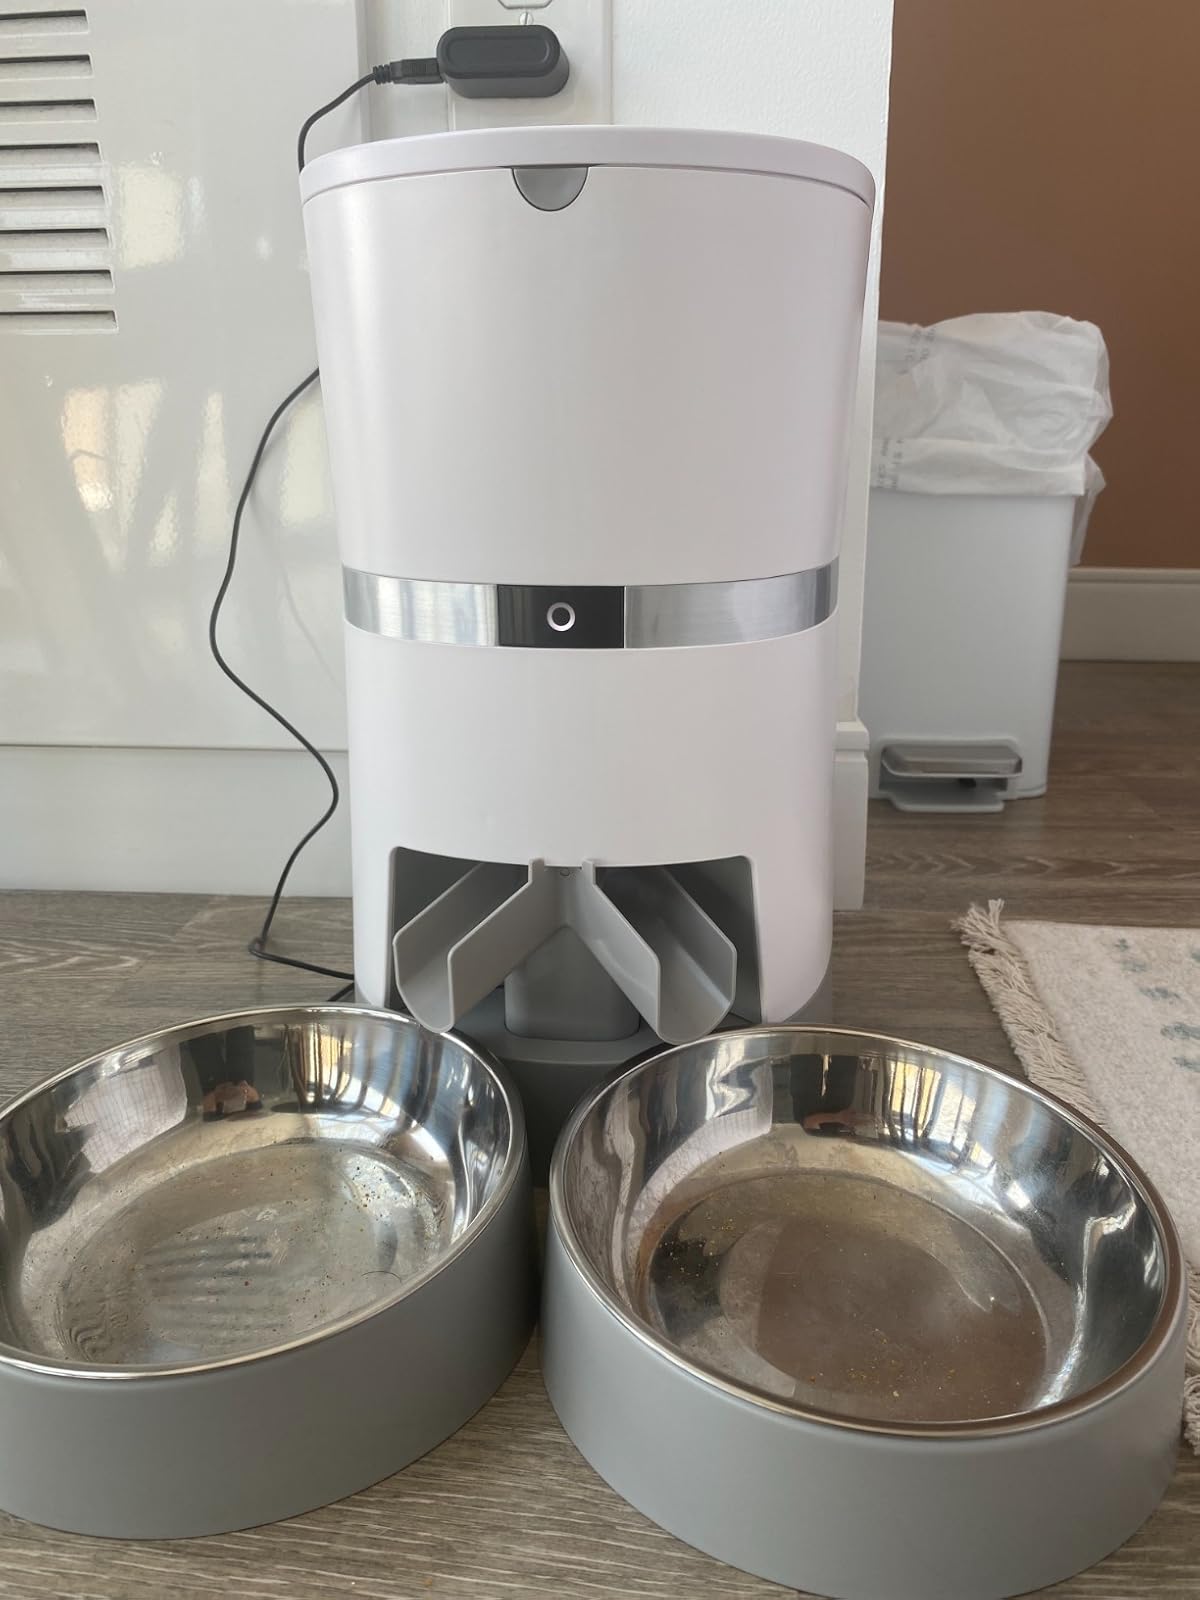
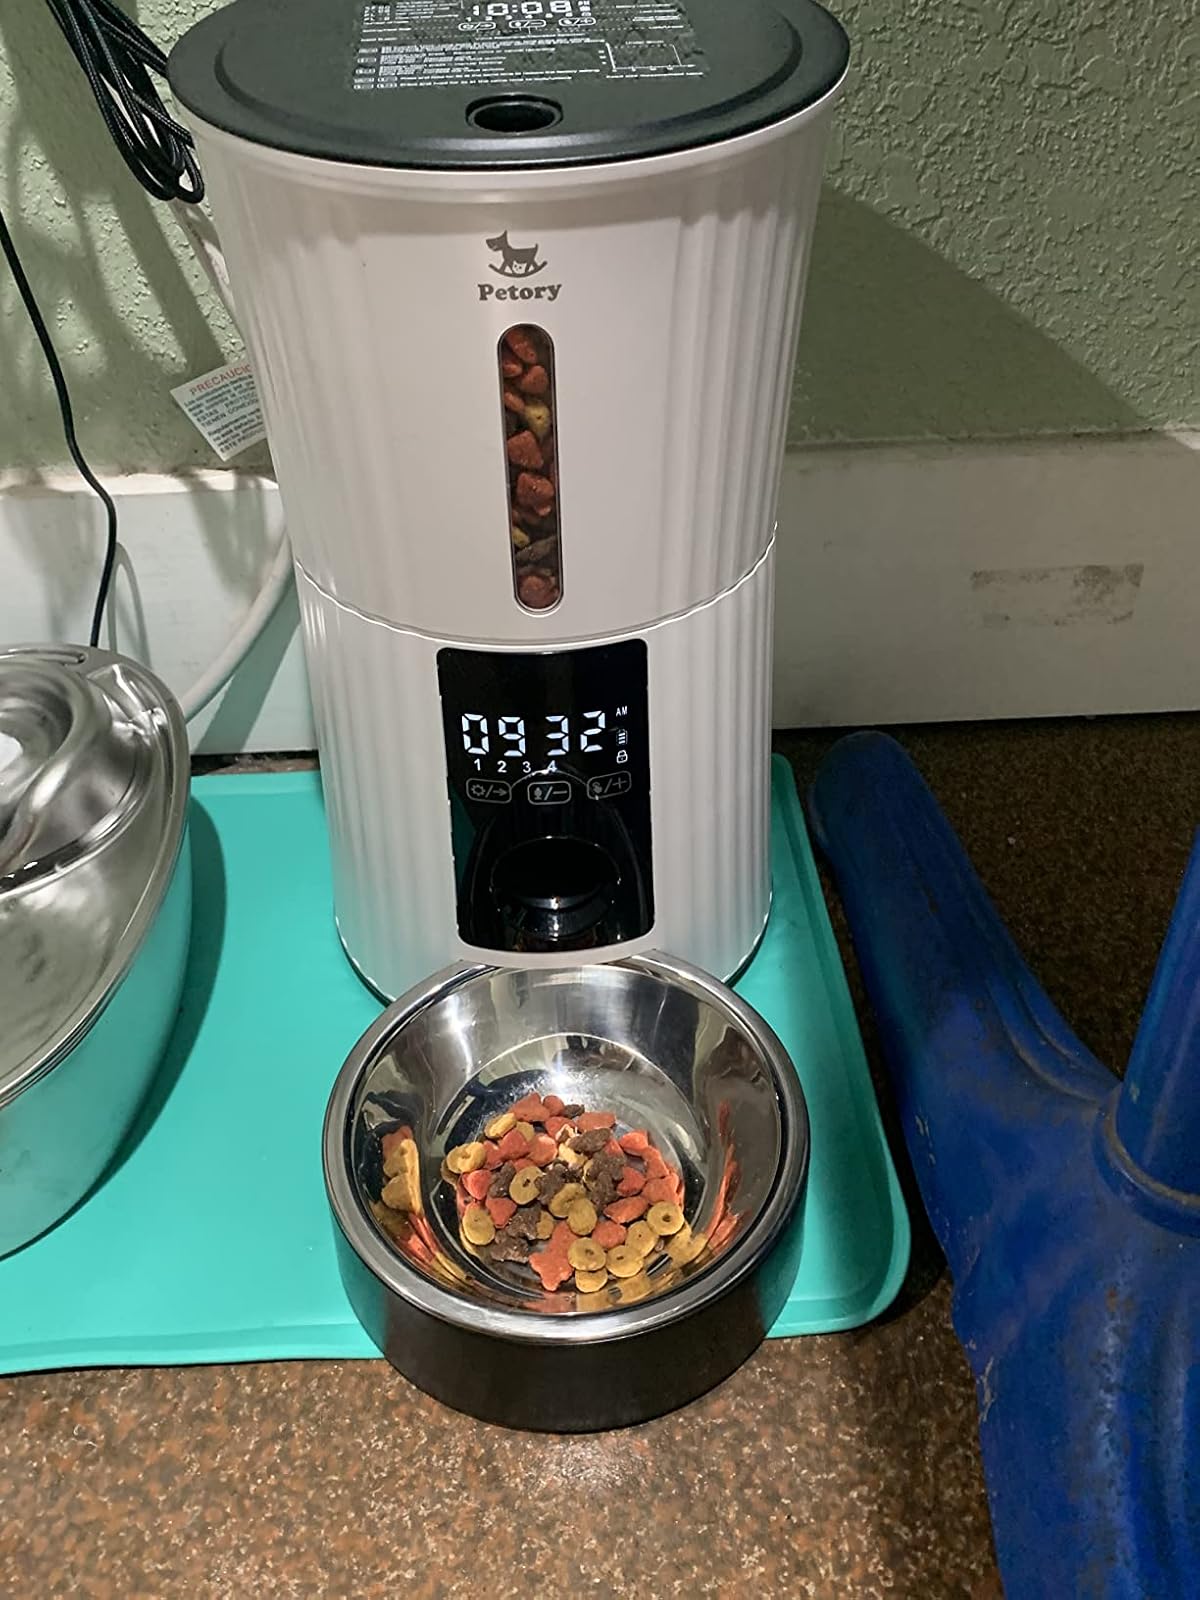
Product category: items_feeder
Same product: no